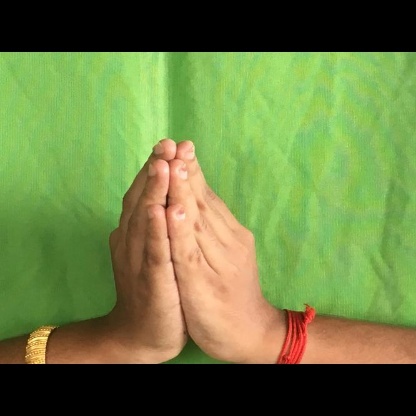
Mudra: Anjali